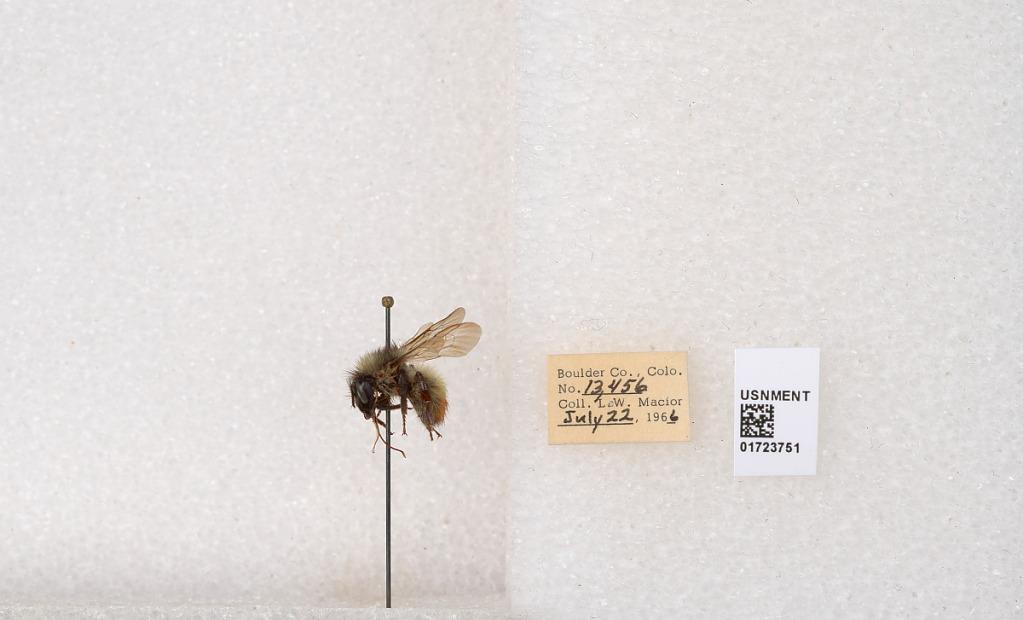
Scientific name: Bombus flavifrons Cresson
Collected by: L. Macior
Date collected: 1966-7-22
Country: United States
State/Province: Colorado
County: Boulder
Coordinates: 40.0925, -105.358